Theodore Eisfeld

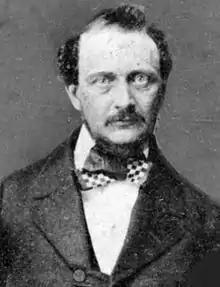
Theodore Eisfeld

Theodore Eisfeld (April 11, 1816, Wolfenbüttel, Duchy of Brunswick – 16 September 1882, Wiesbaden) was a conductor, most notably of the New York Philharmonic Society, which became the New York Philharmonic.